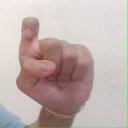
अक्षर: इ